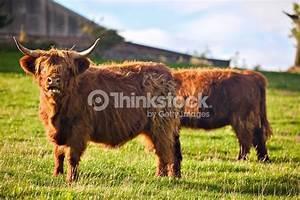
cow